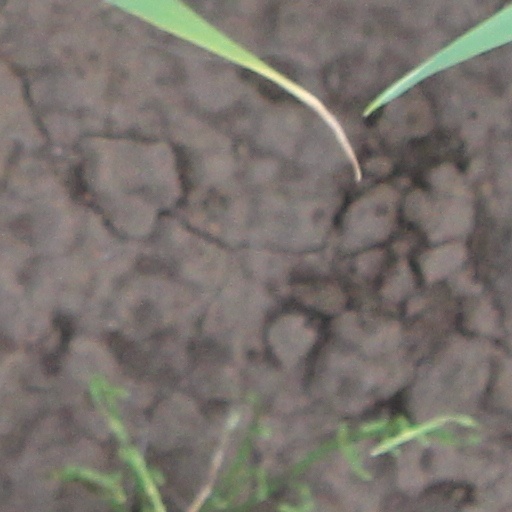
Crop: wheat